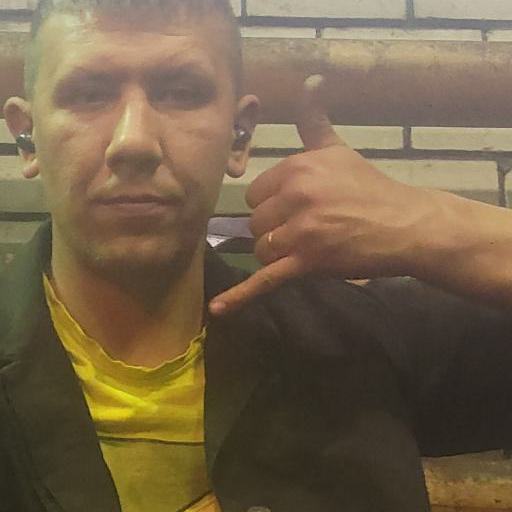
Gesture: call